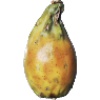
Label: Cactus fruit 1